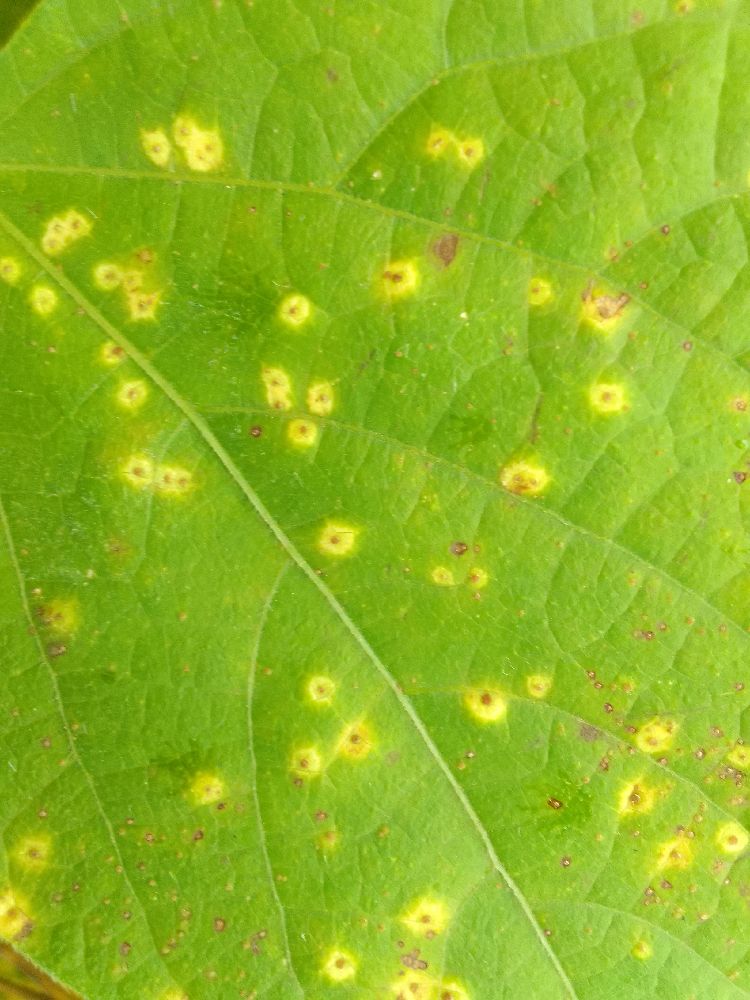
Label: rust